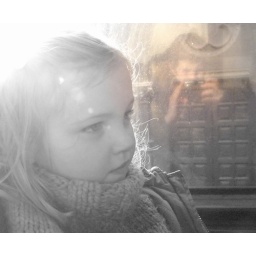
Photo of Emma taken on the top floor of a double decker bus and I am refelcted in the window.